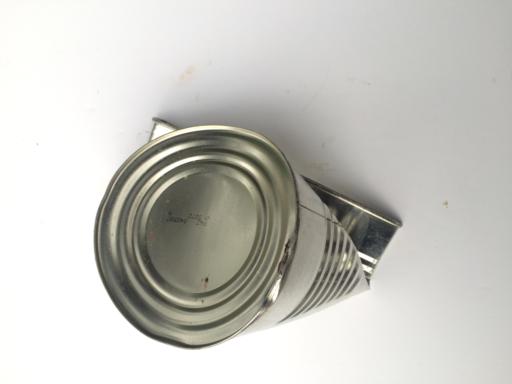
Label: metal